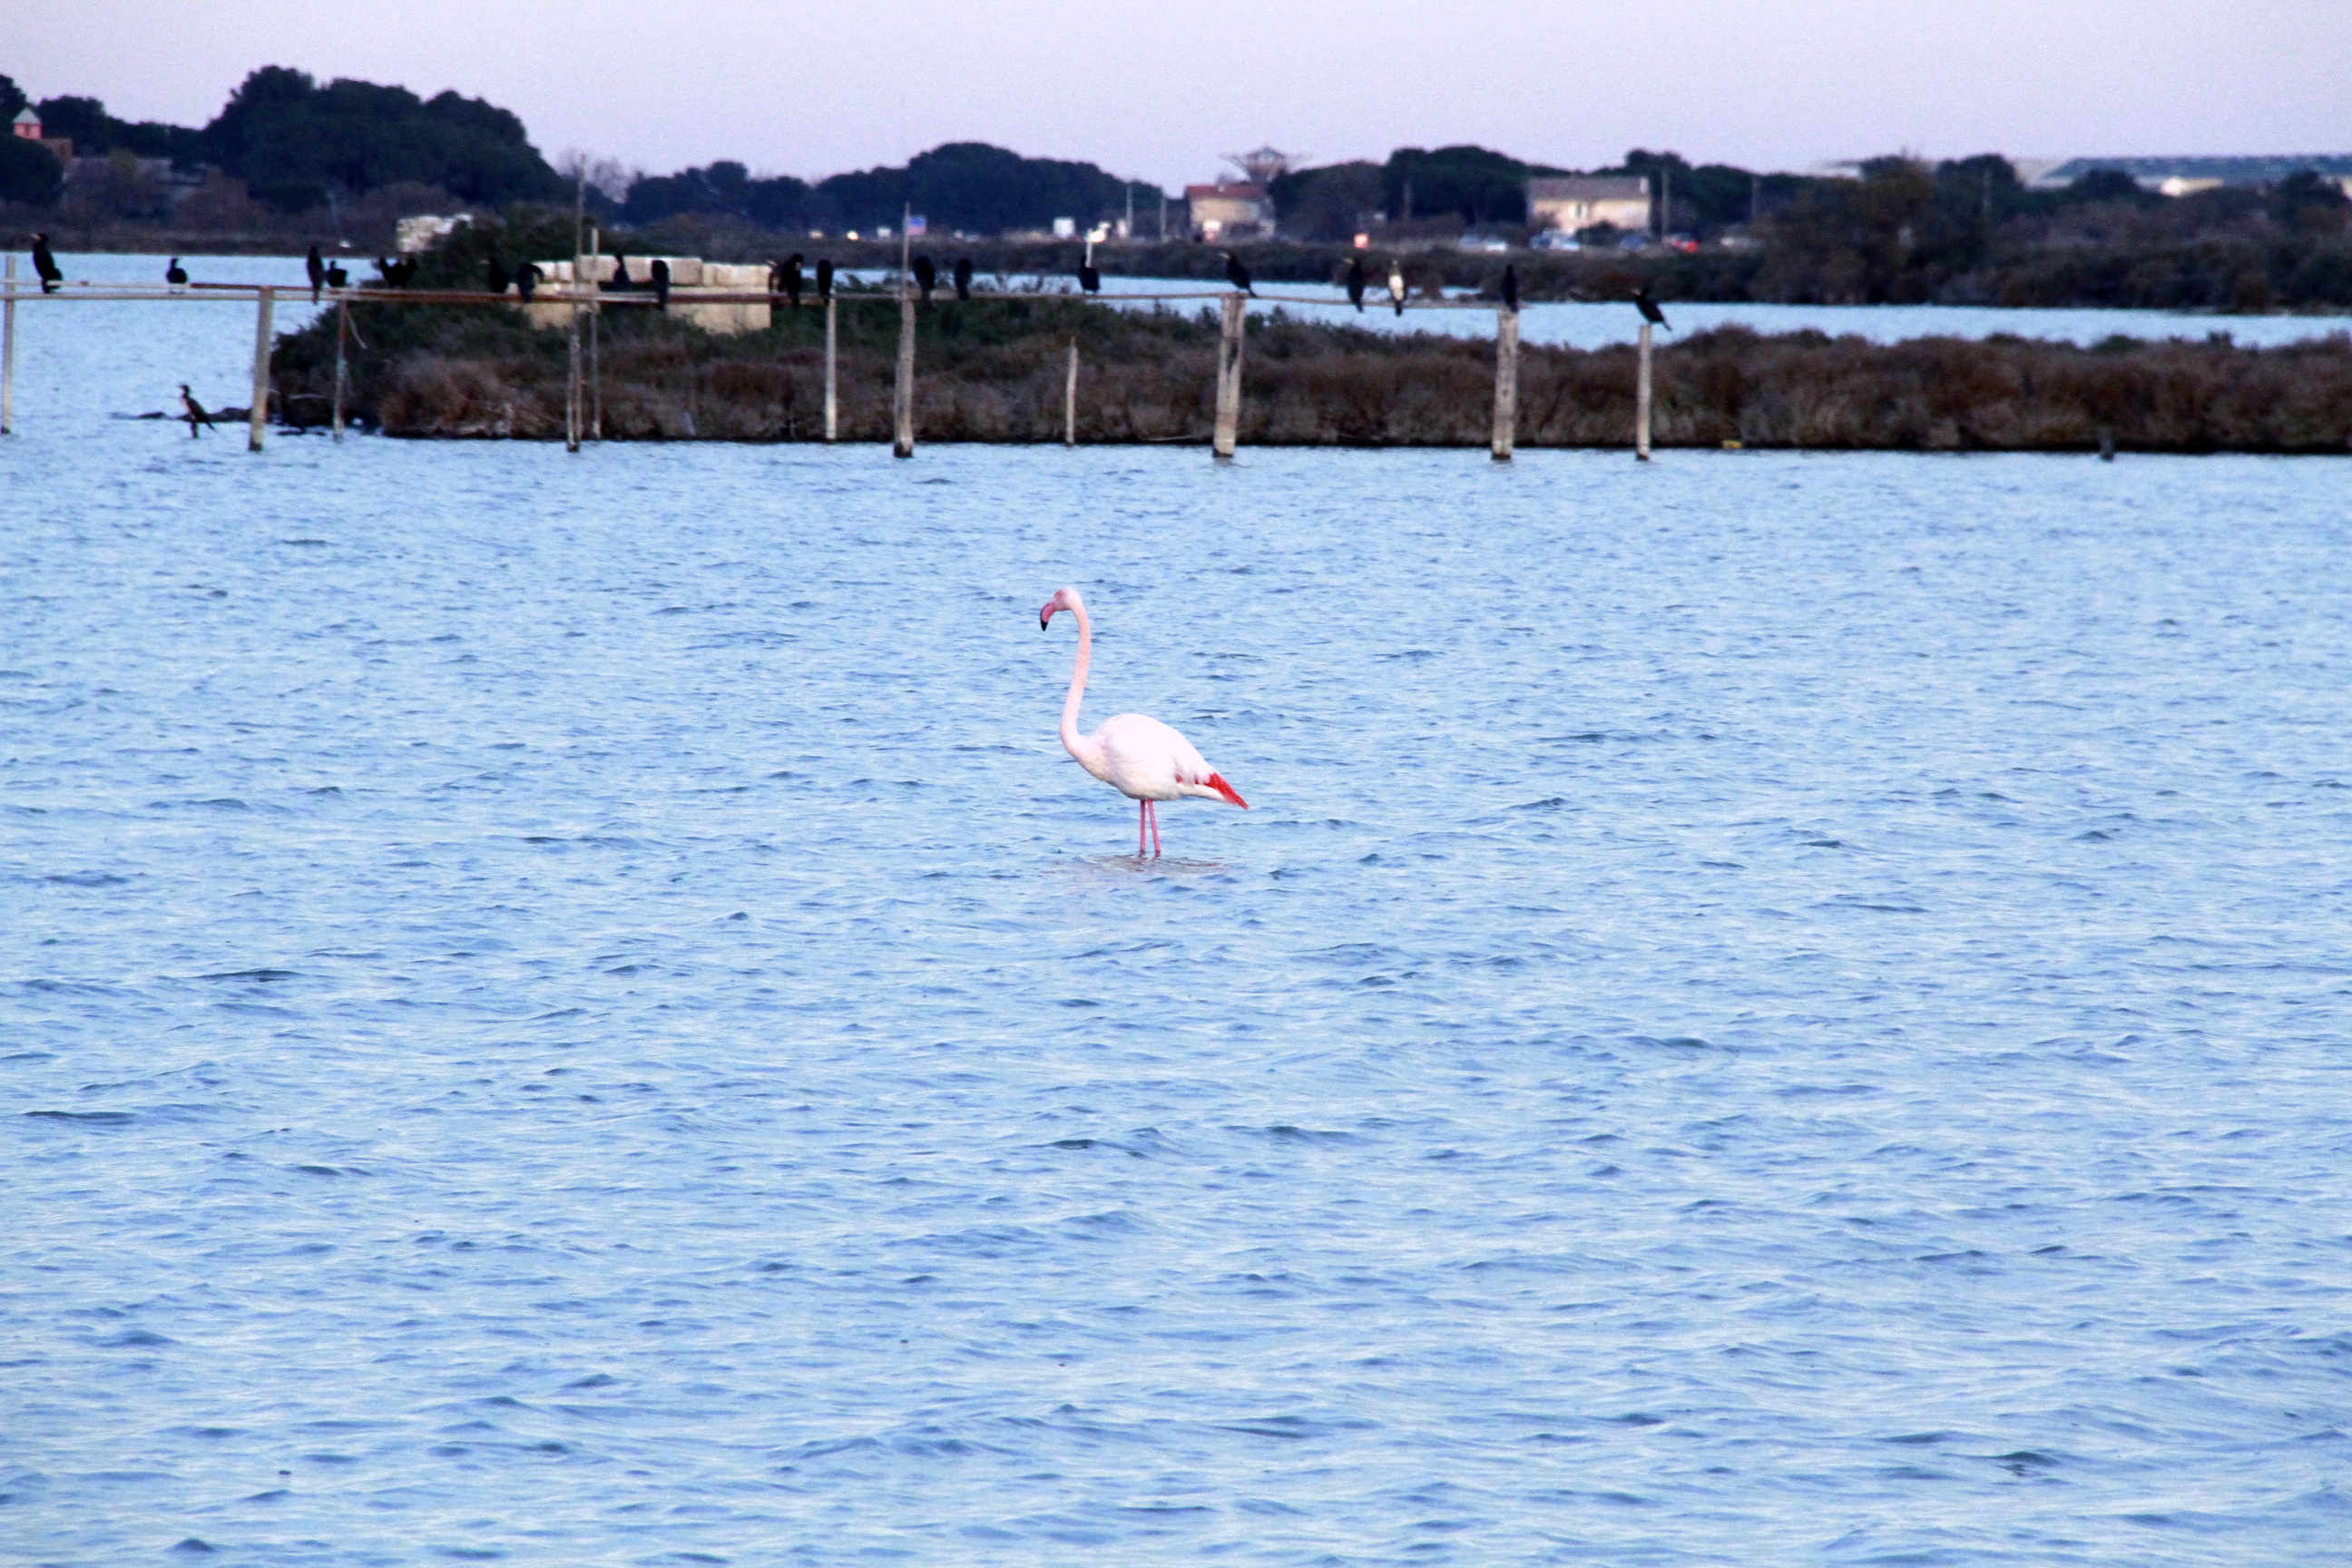
sea, bird, shore, seabird, france, europe, midi, flamingo, languedocroussillon, gard, legrauduroi, camargue, oiseaux, tangs, crpuscule, lagunes, flamandsrosesflamingos, water bird